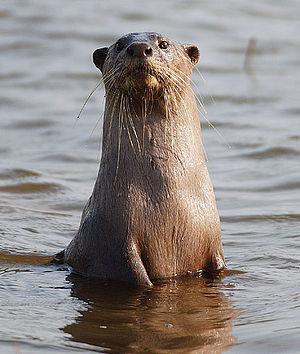
La Loutre géante, Loutre géante du Brésil ou Loutre géante sud-américaine est un mammifère carnivore d'Amérique du Sud. C'est le plus grand représentant de la famille des Mustelidae, et l'unique représentant du genre Pteronura. Contrairement aux autres mustélidés, la Loutre géante vit en groupes familiaux comprenant trois à huit membres. Le groupe familial est centré autour du couple reproducteur et est très soudé. Bien que généralement paisible, c'est une espèce territoriale et on peut parfois observer des agressions entre groupes. La Loutre géante est un animal diurne, actif uniquement pendant la journée. C'est l'espèce de loutre la plus bruyante et elle utilise des cris bien distincts pour signaler un danger, montrer son agressivité ou rassurer. La Loutre géante peut se rencontrer dans toute la partie centrale et septentrionale d'Amérique du Sud. Elle est particulièrement bien présente le long de l'Amazone et dans le Pantanal.